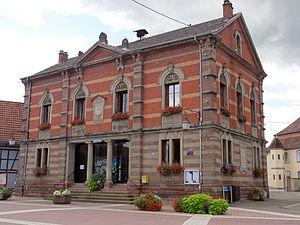
Kertzfeld est une commune française située dans le département du Bas-Rhin, en région Grand Est.